SummerSlam (2021)

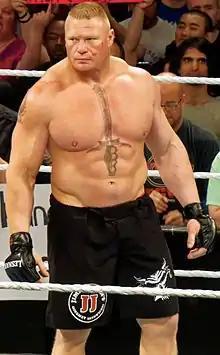
In his first appearance since WrestleMania 36 in April 2020, Brock Lesnar made his return at SummerSlam, confronting SmackDown's Universal Champion Roman Reigns.

In the main event, Roman Reigns (accompanied by Paul Heyman) defended the Universal Championship against John Cena with a stipulation that Reigns would leave WWE if he lost. Cena started with Roll-Up and Inside Cradle pin attempts. Reigns countered the Attitude Adjustment into a DDT for a nearfall. Reigns locked in a Guillotine Choke, however, Cena escaped. As Reigns attempted a Spear, Cena countered with a kick and a Five Knuckle Shuffle. Cena performed an Attitude Adjustment on Reigns for a nearfall. As Cena applied the STF, Reigns reached the rope to void the submission. Cena performed a second Attitude Adjustment on Reigns through the announce table, after which, Cena rolled Reigns back in the ring for a nearfall. As Cena attempted another Attitude Adjustment, Reigns performed a Superman Punch for a nearfall. Reigns attempted another Spear on Cena, however, Cena moved out of the way and Reigns rammed into the ring post. Cena performed a Super Attitude Adjustment off the top rope for a nearfall. In the end, as Cena taunted Reigns and attempted his own Spear, Reigns performed the Superman Punch twice and a Spear on Cena to retain the title and stay in WWE. Following the match, Brock Lesnar returned for the first time since WrestleMania 36 and confronted Reigns much to Heyman's surprise. After a stare down, Reigns left the ring as the crowd cheered Lesnar to end the event. After the event went off the air, Lesnar executed multiple German suplexes and an F-5 on Cena, reminiscent of their match from SummerSlam in 2014.